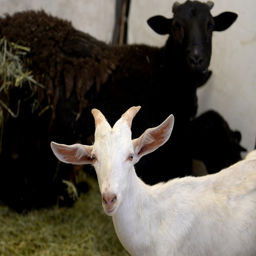
horses , goats , sheep and chickens were being cared for as firefighters worked on the fire .